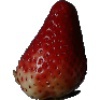
Label: Strawberry 1